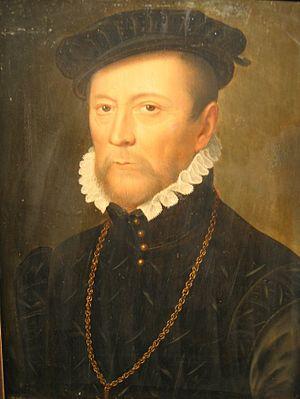
Cette page recense, par règne ou mandat politique, les personnalités élevées à la dignité de maréchal de France, grand office de la couronne de France, leur portrait et leurs armoiries.
La Famille de Scépeaux est une famille d'ancienne chevalerie, très nombreuse et disséminée dans le Maine et l'Anjou, où ses principales branches sont titrées de Mausson et de Landivy, de la Vieuville, de l'Eperonnière, de Gaubert, Bécon, la Cherbonnerie, Beauchêne, le Chemin, etc. ; mais qui, outre la terre des Scépeaux posséda aussi : la Touche, Bouche-d'Usure, le Douet-Sauvage, la Suhardière, Chervier, la Motte de Ballots, l'Ile d'Athée, la Brardière, la Guenaudière, Fontenailles, etc.